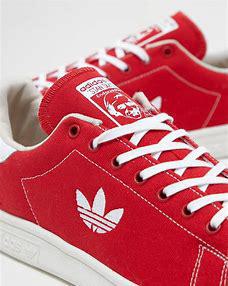
Brand: adidas
Model: originals Adidas Originals Stan Smith